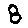
Label: 8